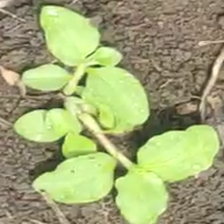
Weed species: Lamber_Quarter_plant(Chenopodium )